Virginia big-eared bat

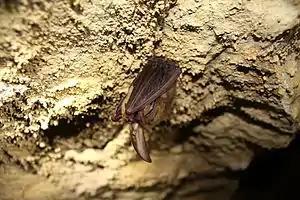
Perching in cave

The Virginia big-eared bat has light to dark brown fur depending on age. Their fur is long and soft and the same from its base to its tip.